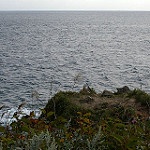
Label: sea